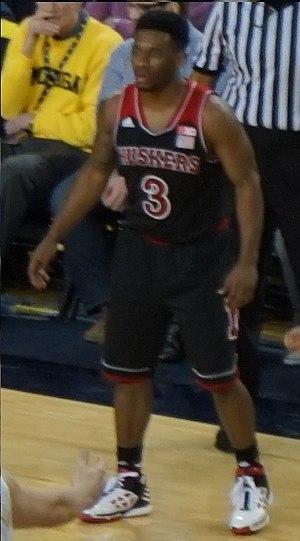
Andrew White, né le 16 juin 1993, à Richmond, en Virginie, est un joueur américain de basket-ball. Il évolue au poste d'ailier.